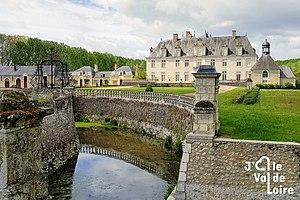
Vue du château de Champchevrier depuis l'entrée du parc
Le château de Champchevrier est un château de la Loire, situé sur la commune de Cléré-les-Pins à 25 kilomètres à l'ouest de Tours et à 15 kilomètres au nord de Langeais. Propriété familiale, il est ouvert au public du 15 juin au troisième week-end de septembre, week-end des Journées européennes du patrimoine.